Indian Indonesians

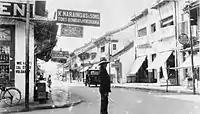
An old Indian enclave in Pasar Baru, Jakarta, Indonesia

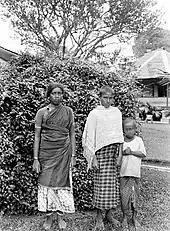
Portrait of an Indian family in Sumatra, 1920s

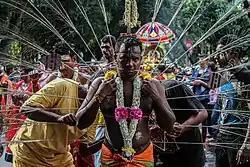
Thaipusam celebration in Medan, 2016. The devotee piercing the skin, tongue or cheeks with Vel as symbol of honoring to the Tamil God of Murugan

The name "Indonesia" itself derives from the Latin "Indus", meaning "India", and the Greek "nesos", meaning "island". (due to the similarity of the culture in both regions).